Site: brandenburg
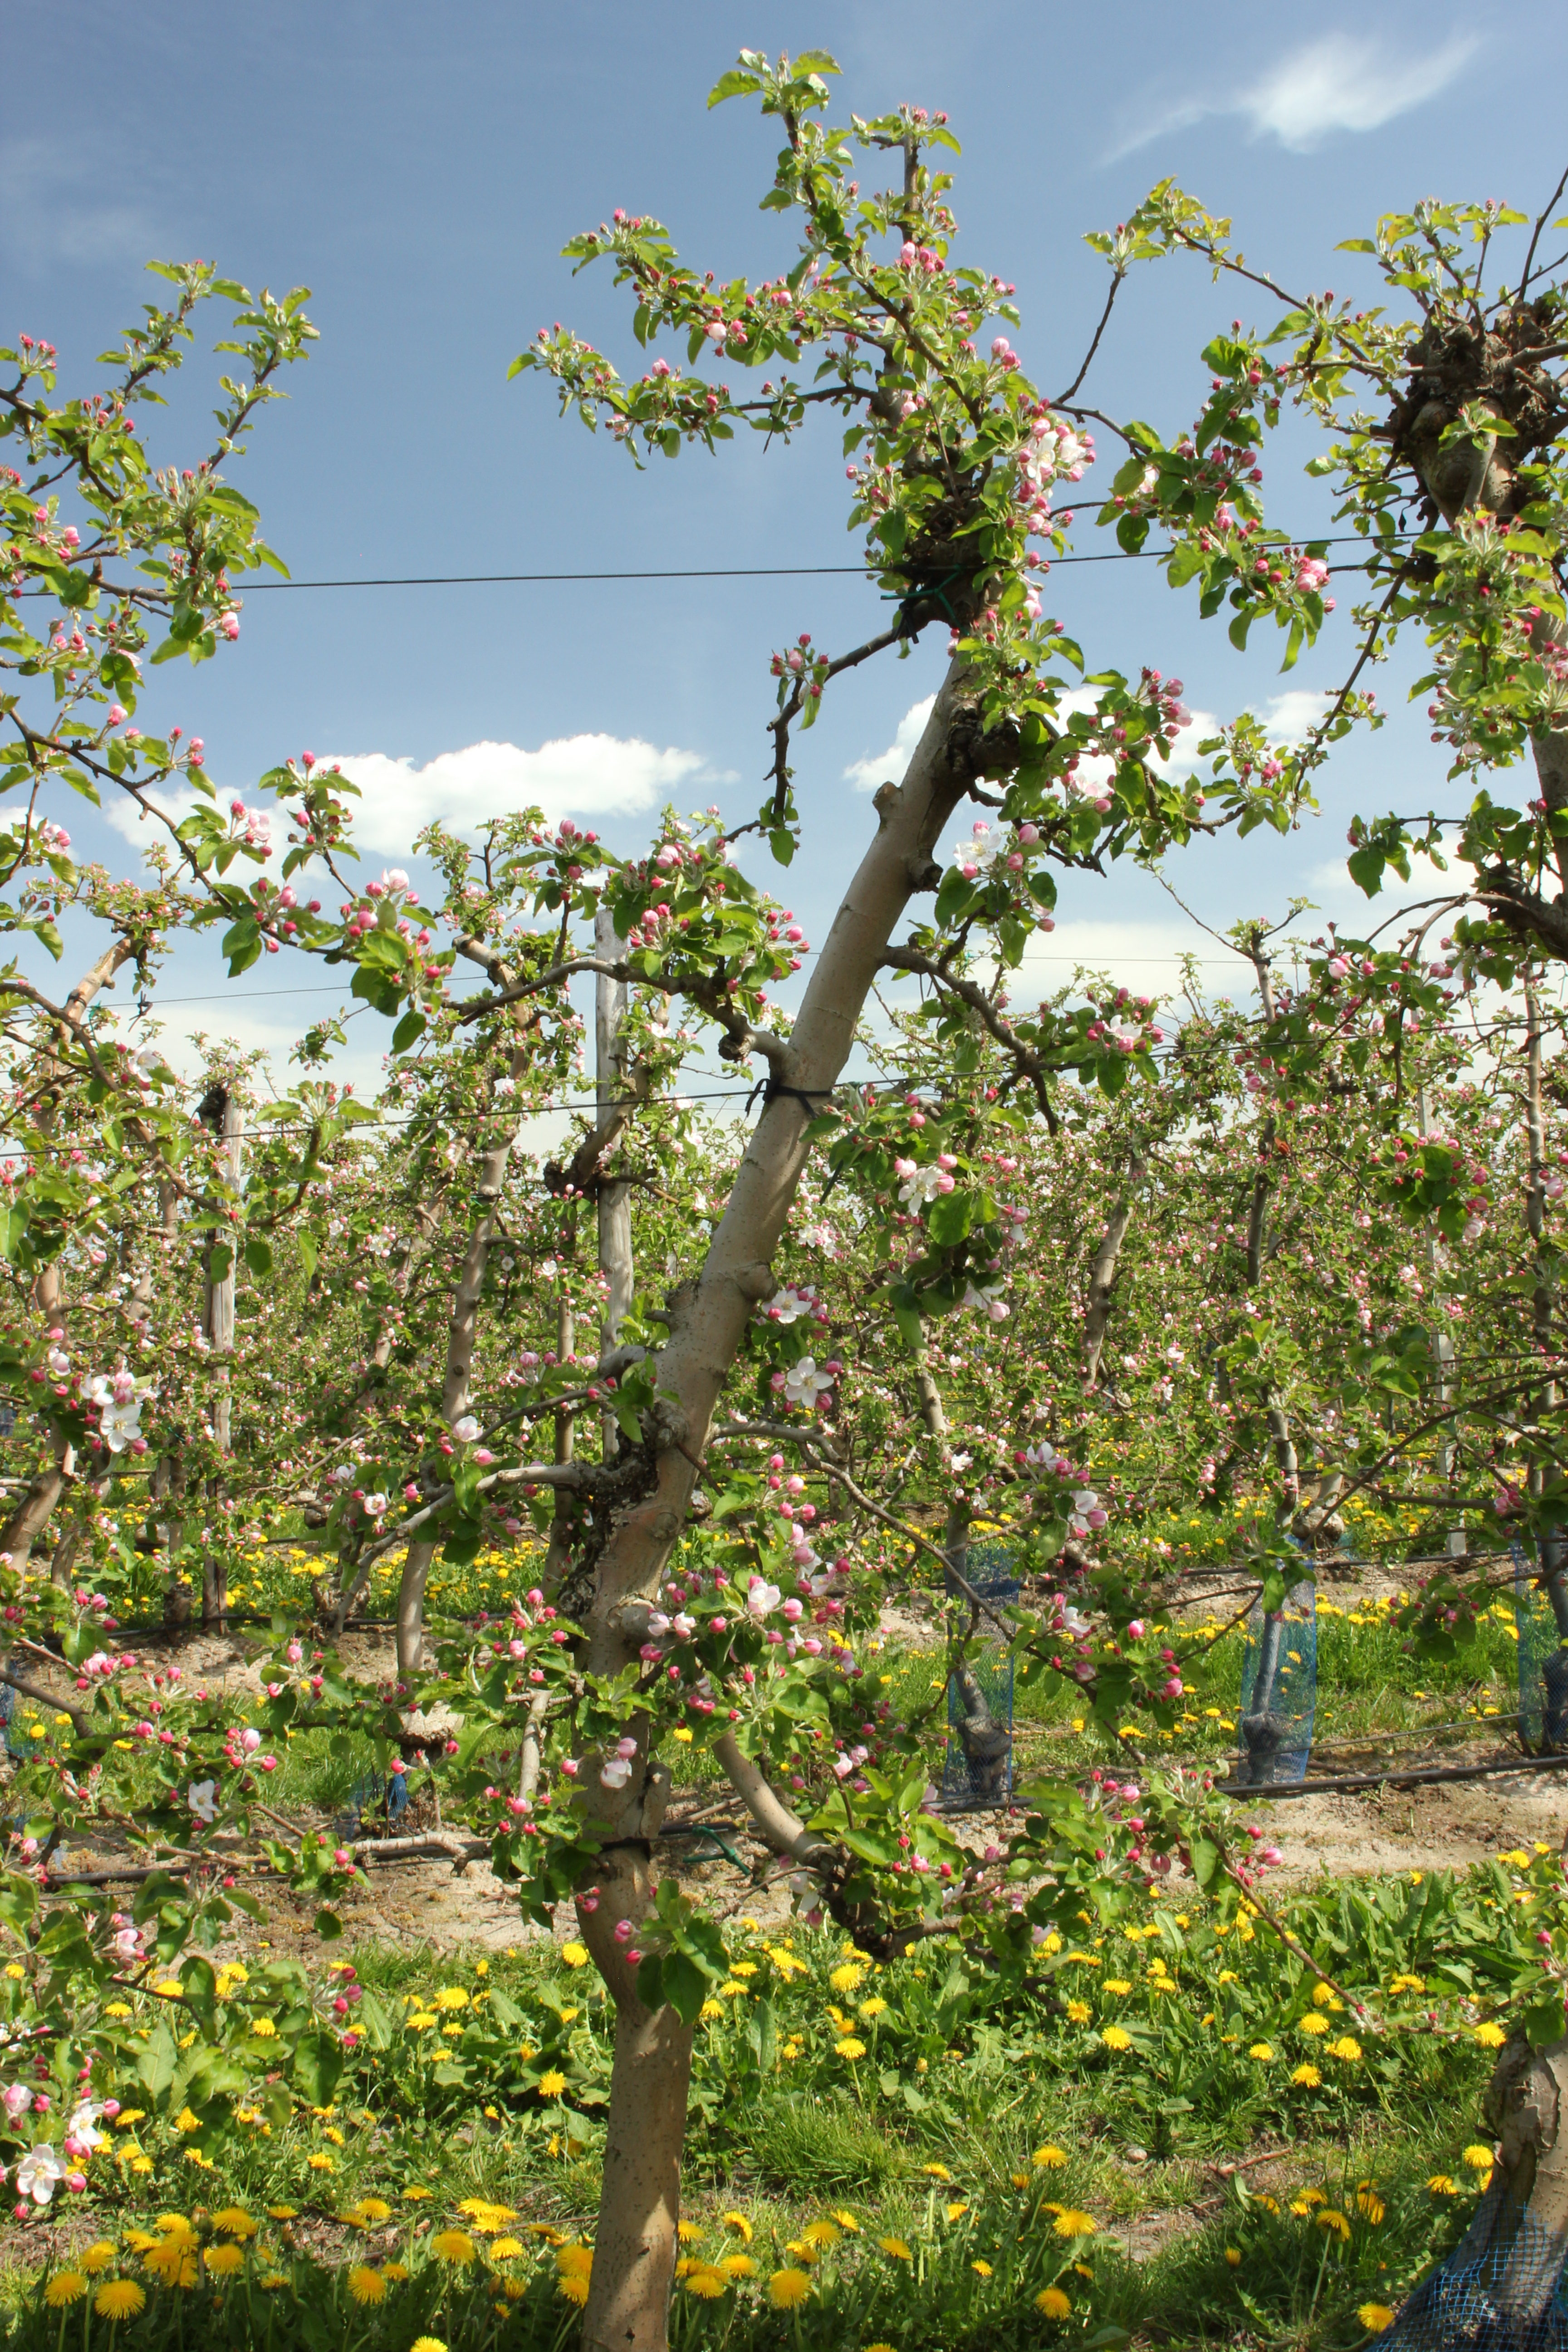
Growth stage (BBCH 57): Inflorescence emergence